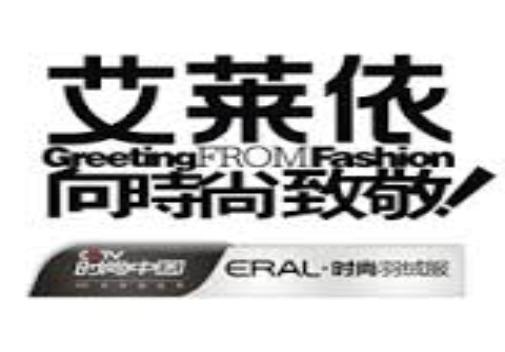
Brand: ERAL
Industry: Clothes